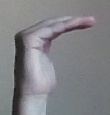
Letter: haa